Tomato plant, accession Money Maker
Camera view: bottom (45 deg); turntable rotation: 330 degrees
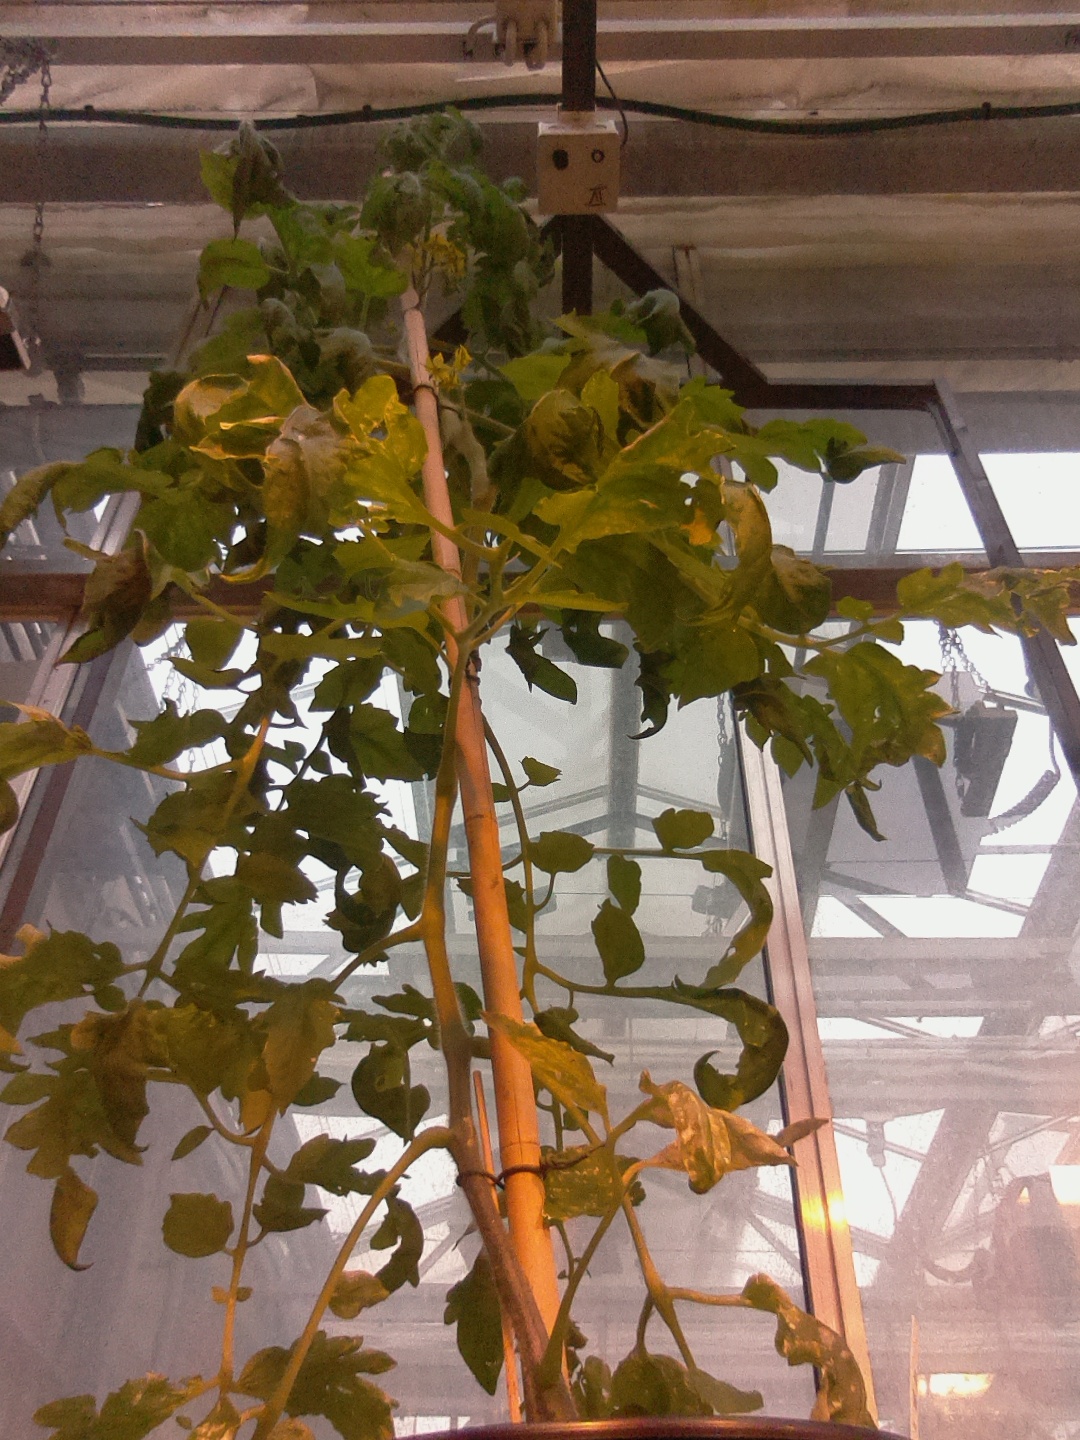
BBCH growth stage 68: Full flowering, 80%-90% of flowers open, more petals falling